Peace treaty between China and Tibet (783)

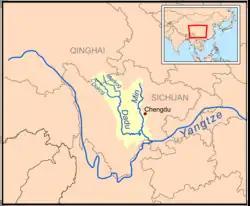
A map of the Min River (Minjiang) and Dadu River drainage basin.

The Peace treaty between China and Tibet of 783, also called the Sino-Tibetan Peace Treaty of 783 or Treaty of Qingshui is a peace treaty negotiated in 783 between the Chinese Tang dynasty, ruled by Emperor Dezong and the Tibetan Empire ruled by Trisong Detsen, giving the latter all the land in the Kokonor region which corresponds to present-day Qinghai Lake. The treaty is celebrated in Qingshui, and was the sixth treaty between China and Tibet.